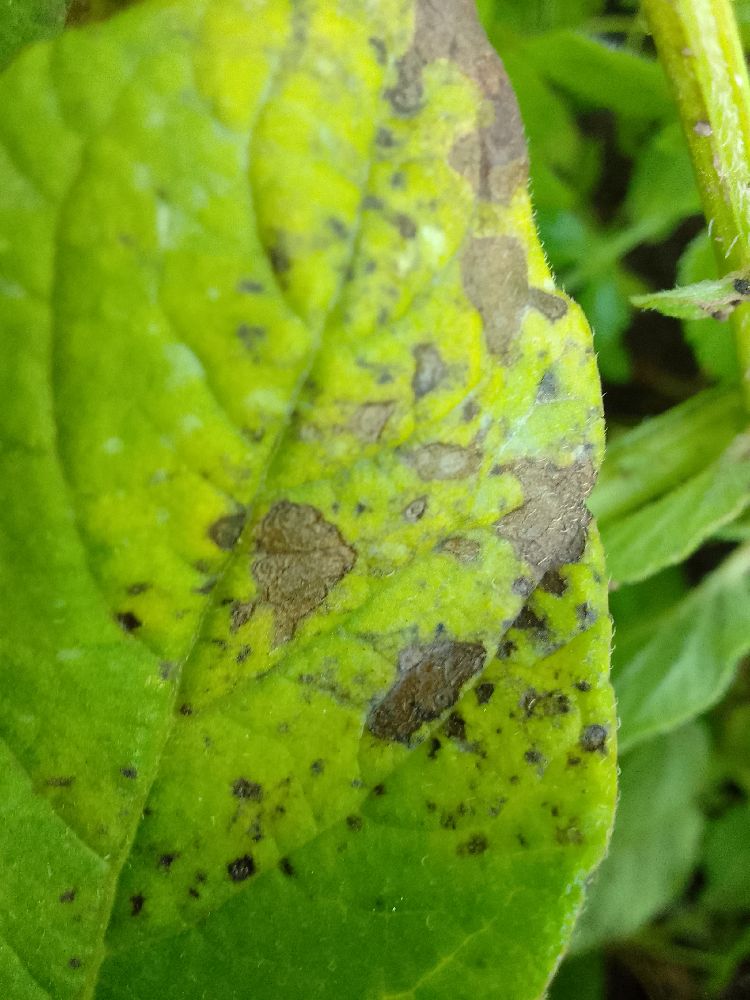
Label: Early blight